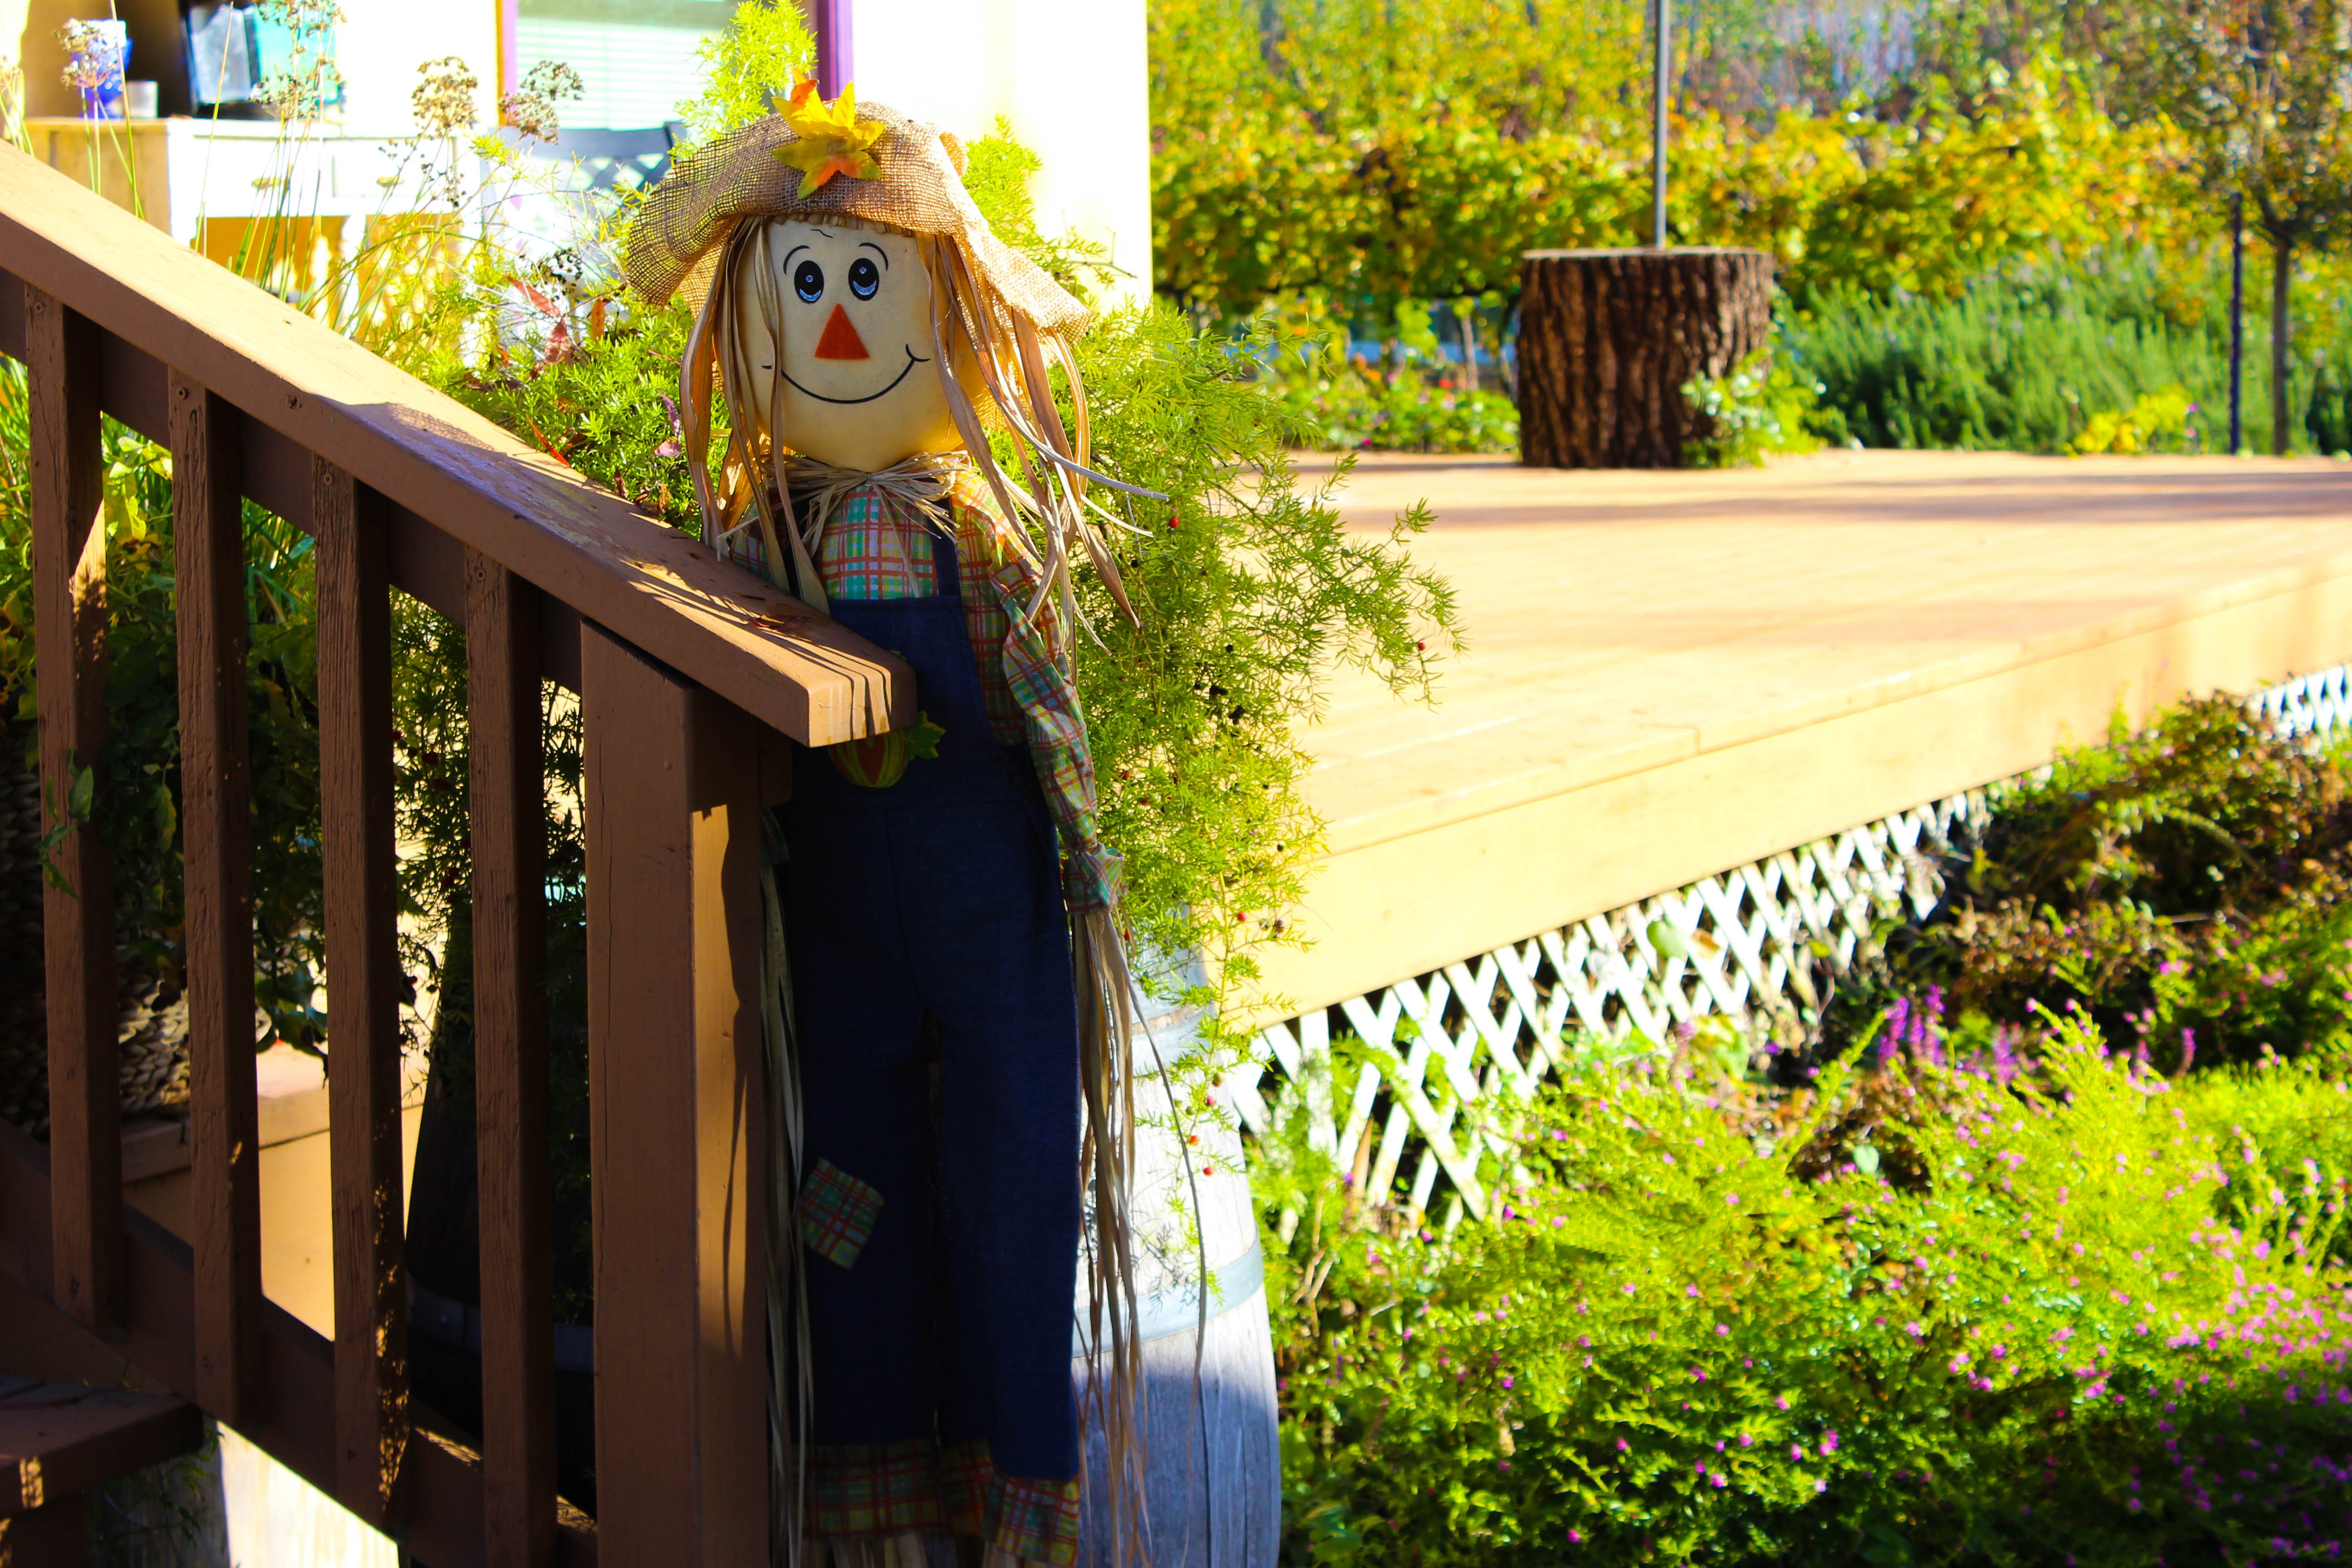
flower, autumn, park, garden, decor, outside, happy, resort, beautiful, scarecrow, yard